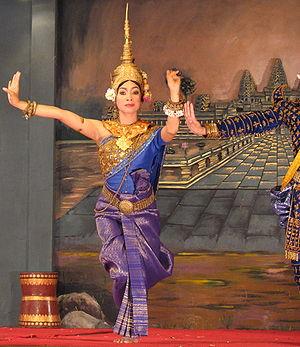
La danse du Cambodge peut être divisée en trois catégories principales :